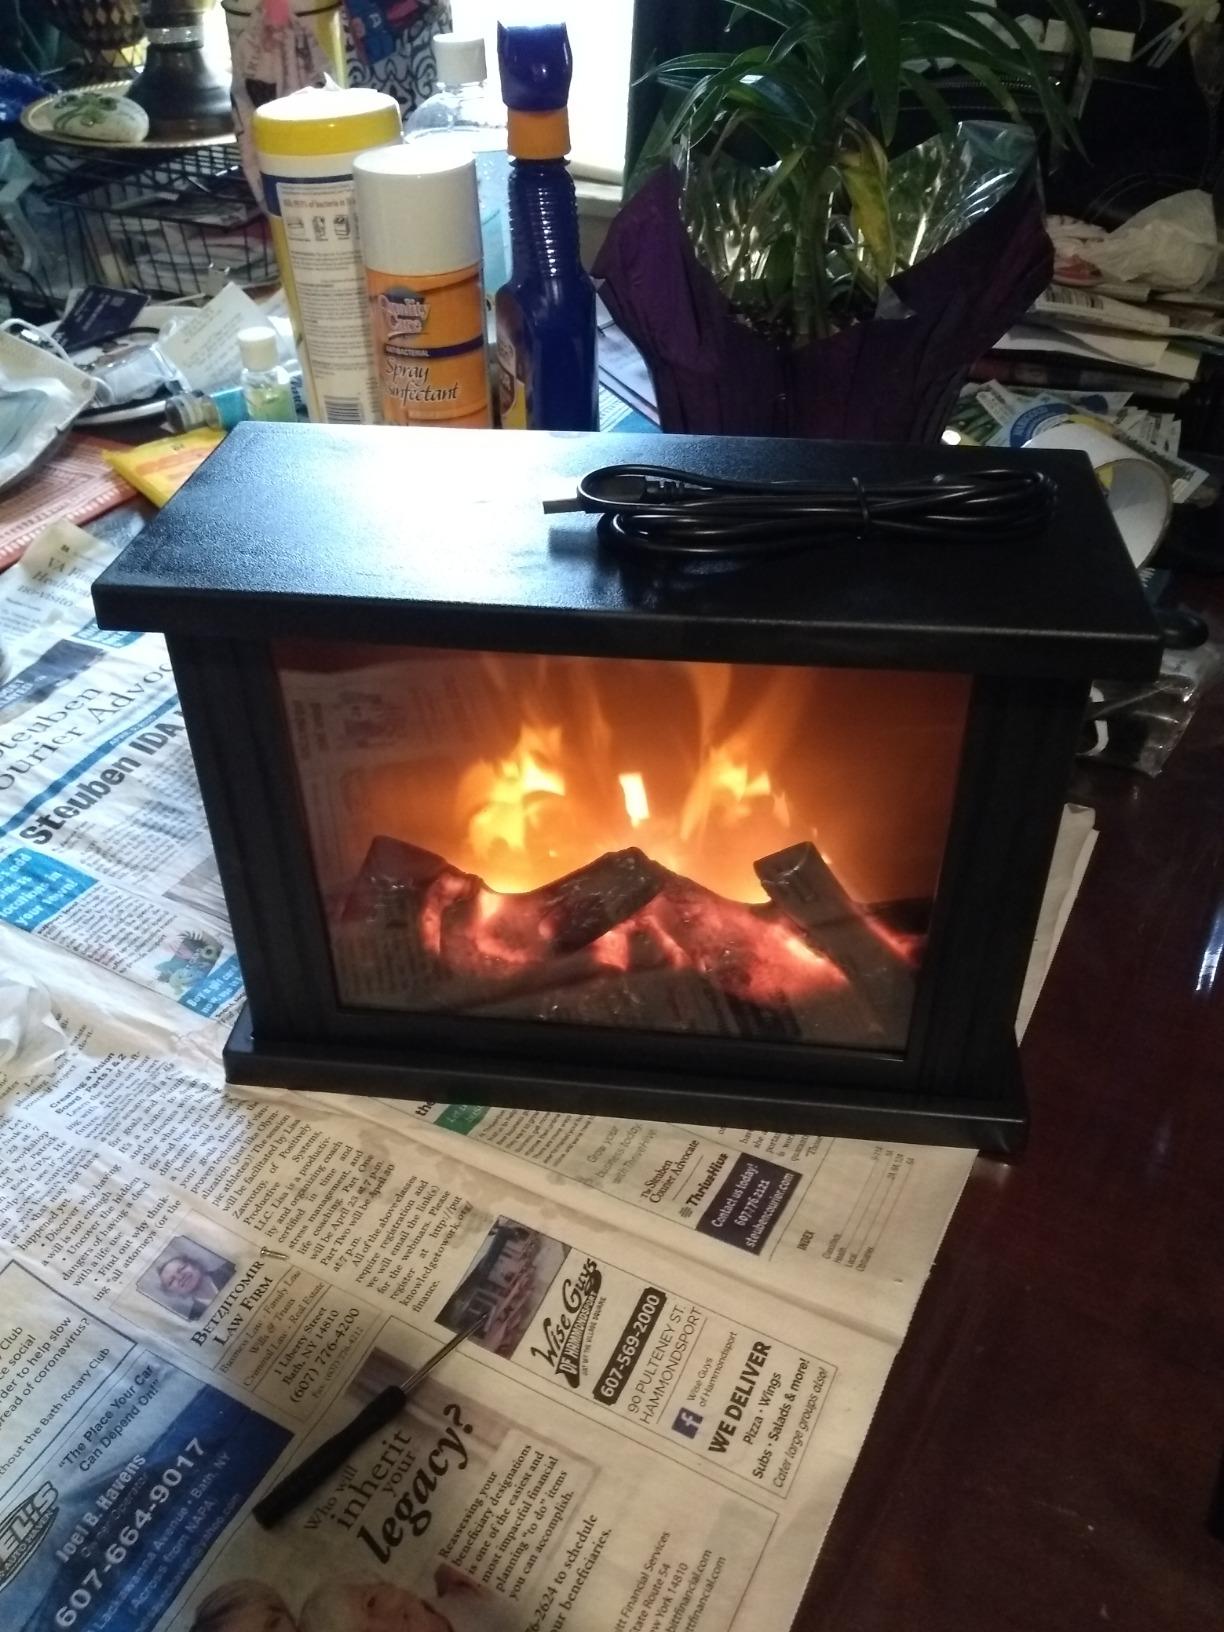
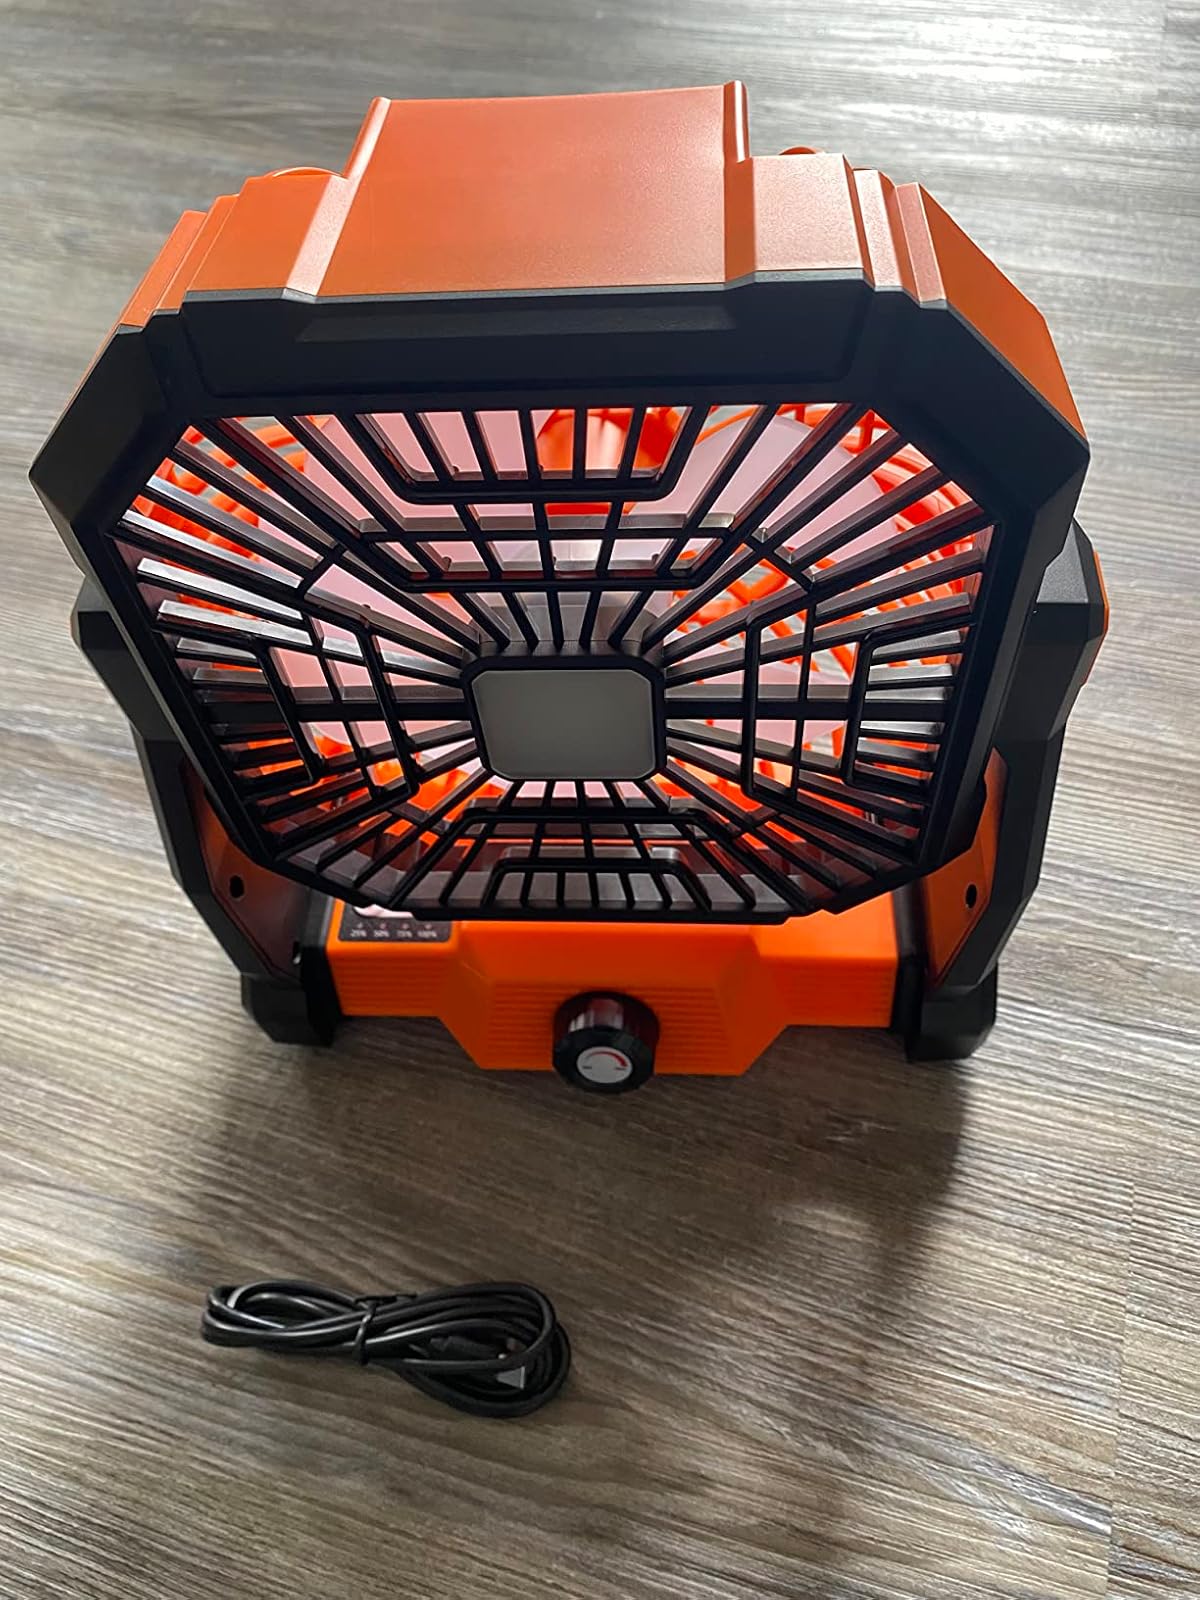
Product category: lantern
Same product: no